1935 Cuba hurricane

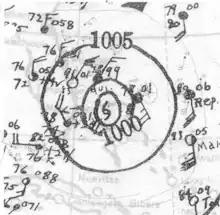
Surface weather analysis of the storm at peak intensity on September 29 off the eastern coast of Florida

The 1935 Cuba hurricane was an intense and deadly tropical cyclone which caused devastation across many areas of the western Atlantic, particularly Cuba and The Bahamas, in September and October 1935. The fifth tropical storm and third hurricane of the 1935 Atlantic hurricane season, the storm formed from a tropical depression in the central Caribbean Sea on September 23. The disturbance gradually organized as it moved to the west, and strengthened to tropical storm intensity less than a day after formation and further to a hurricane by September 25. Subsequently, the hurricane curved northward from its initial westward motion. On September 27, the storm reached major hurricane intensity before making landfall near Cienfuegos, Cuba as a modern-day Category 3 hurricane the next day. After passing the island, the hurricane reintensified, and reached a peak intensity with a minimum barometric pressure of at least 945 mbar (hPa; 27.91 inHg) and maximum sustained winds of 140 mph (220 km/h), making it a modern-day Category 4 hurricane. At the same time, the tropical cyclone passed over the Bahamian island of Bimini before moving out to sea. As it progressed northeastward, the hurricane gradually weakened before transitioning into an extratropical storm by October 2. The extratropical remnants made landfall on Newfoundland shortly after before dissipating late that day.